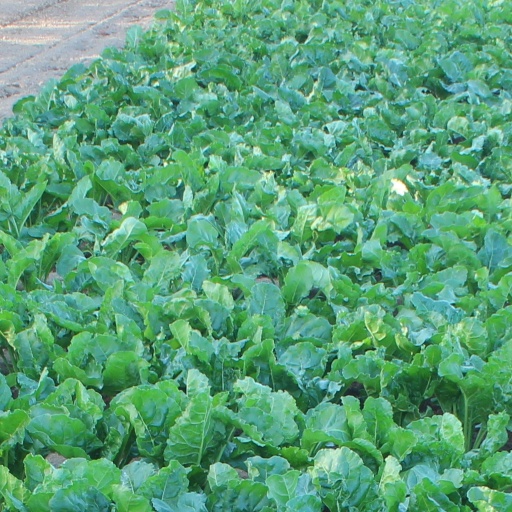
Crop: sugar beet